Fomesafen

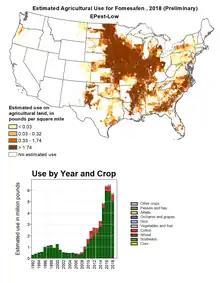
US Geological Survey estimate of fomesafen use in the USA to 2018

The estimated annual use of fomesafen in US agriculture is mapped by the US Geological Service and shows that in 2018, the latest date for which figures are available, approximately were applied — mainly in soybean. The compound is not registered for use in the European Union, although a closely related nitrophenyl ether, bifenox, is available there.